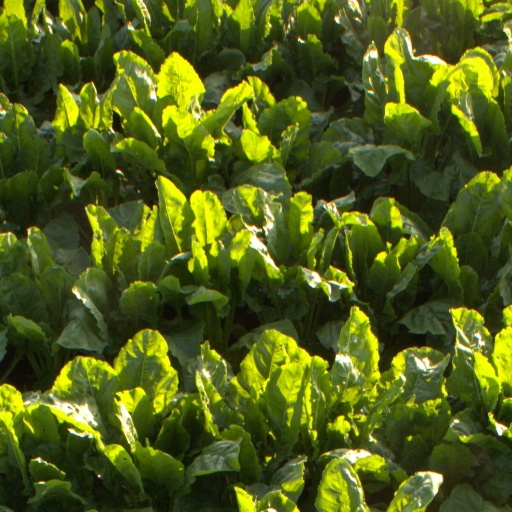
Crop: sugar beet